American election campaigns in the 19th century

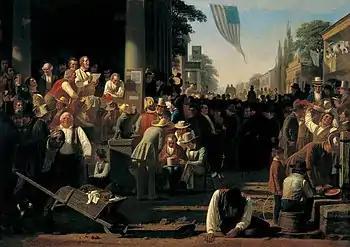
George Caleb Bingham's "The Verdict of the People" 1854–55

The last painting of Bingham's "Election Series", "The Verdict of the People", tells the end of the story represented in the series. In this painting, Bingham included several political motives and ideas regarding slavery, temperance, and a representative government. During the early 1850s, the temperance movement grew and more states were abolishing alcohol. A book by Herman Humphrey, "Parallel between Intemperance and Slavery", associated the cause of anti-slavery to that of temperance. Bingham showed his view on intemperance and slavery by painting a banner that said, "Freedom for Virtue Restriction for Vice." The banner referred to temperance by saying that the vice and alcohol would need to be restricted for the people to be free. The banner then references Bingham's ideas of slavery by using the connection of the temperance movement and the anti-slavery movement to show that Bingham thought negatively about slavery and shared that view with intemperance.